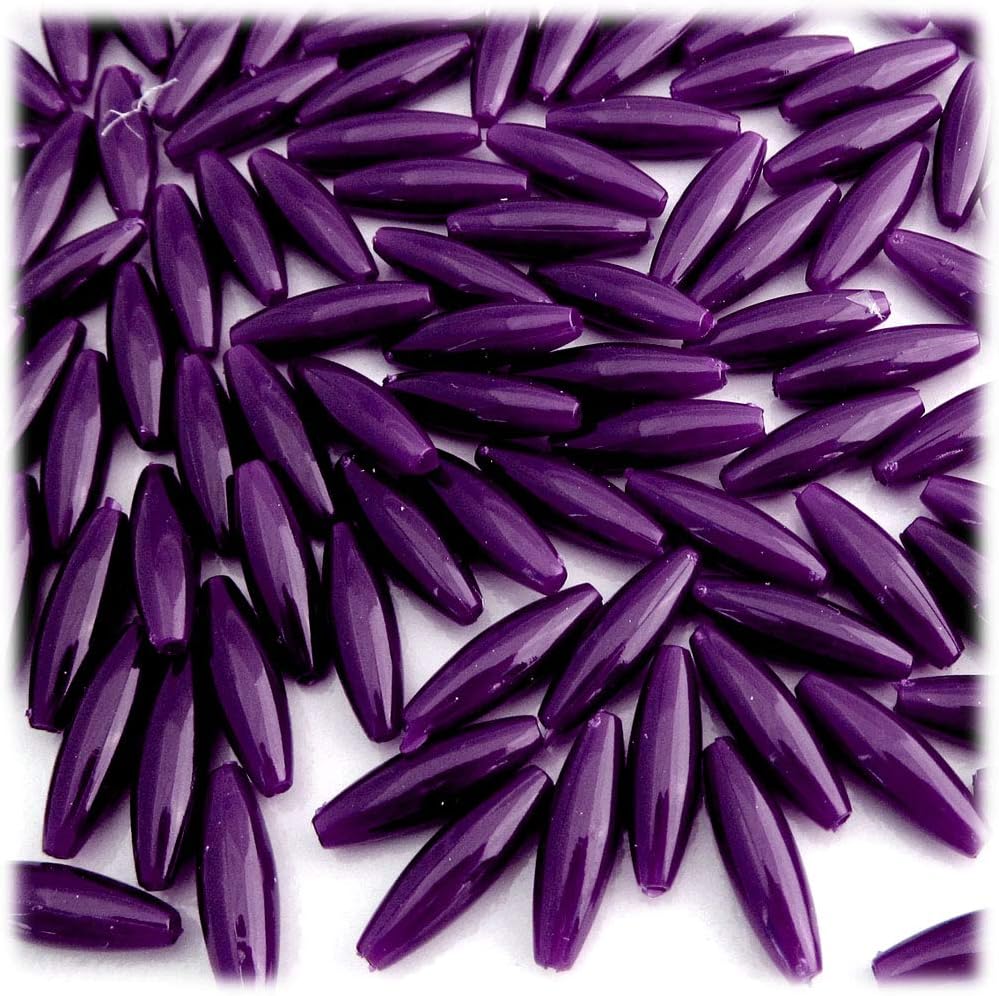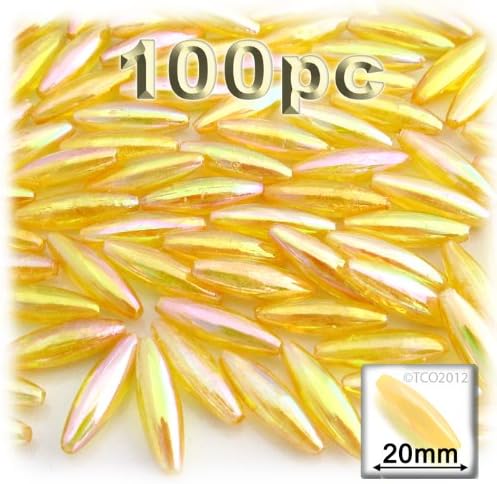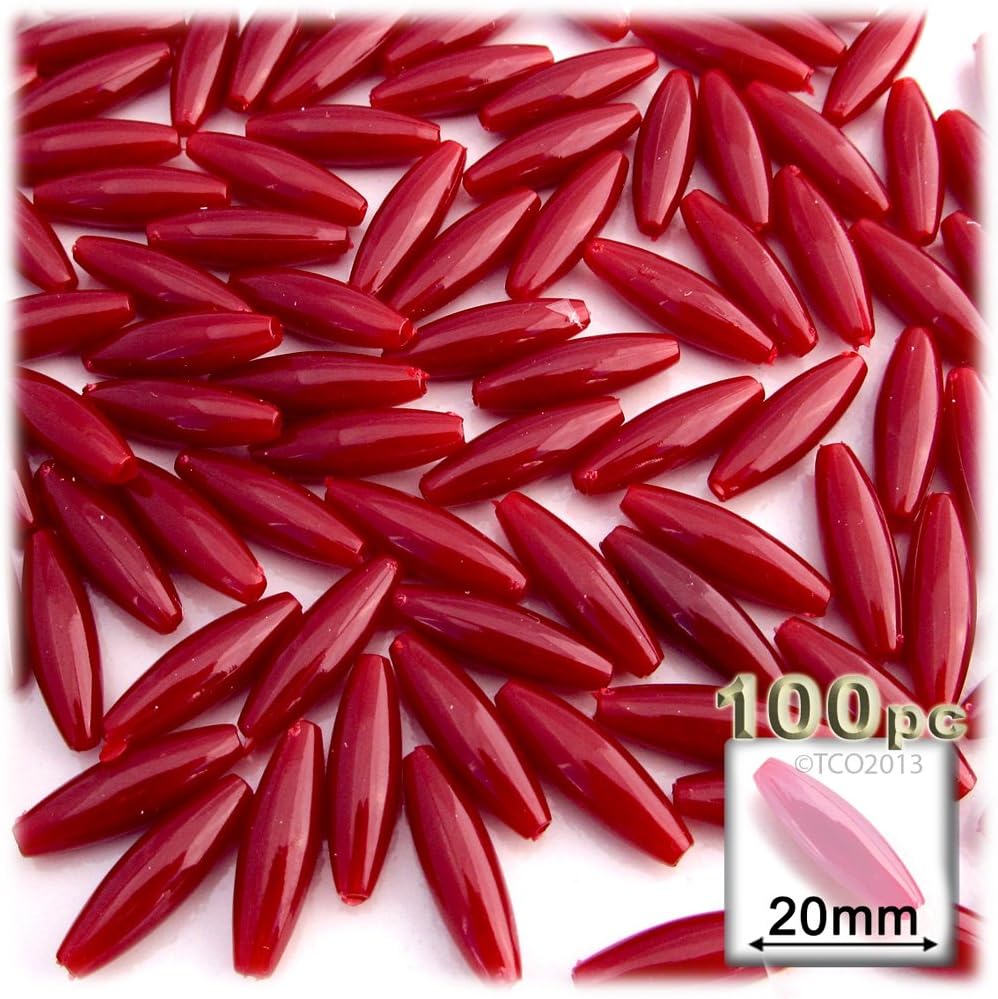
100pc Plastic Opaque Spaghetti Beads 20mm Dark Purple Beads
Category: Amazon Home
The Crafts Outlet presents these plastic Spaghetti Beads which are ideal for embellishing a variety of project such as: Necklaces, Baby Keepsake items, Embellishing scrapbook pages, Unique frames for all aSpaghetti the house, seasonal crafts Halloween, Christmas .. (Ornaments ...), Clothing such as pants shirts or purses and much much more Other colors and sizes are available, please check our store
Features: Color: Dark Purple | Size: 20mm | Quantity: 100pc | Finish: Smooth | Transparency and Shape: Opaque Spaghetti